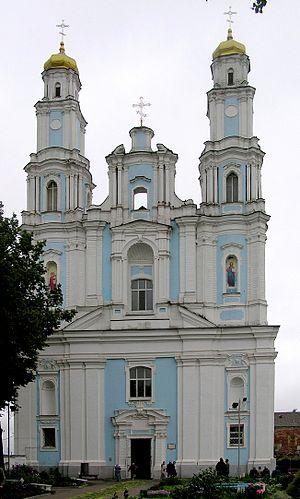
Le baroque biélorusse, appelé aussi baroque uniate ou baroque sarmate en Biélorussie ou baroque de Vilnius en Biélorussie est un style architectural, qui est présent en Biélorussie depuis la fin du XVIᵉ siècle et présente les grandes caractéristiques de l'architecture baroque tout en conservant des particularités propres liées à sa situation géographique de carrefour entre différentes religions et différentes cultures. Il s'est développé suivant des tendances multiples du fait du rattachement au fil des siècles, du territoire actuel de la Biélorussie, à l'ancienne Pologne, au Grand-duché de Lituanie ou à la République des deux nations. Ce style est classé à ses débuts dans la catégorie des styles « baroque primitif » ou « style jésuite ». Plus récemment, il reçoit de la part des historiens d'art, des appellations plus spécifiques telle que « baroque sarmate », « baroque de Vilnius » qui dénotent la multiplicité des tendances baroques dans cette région.